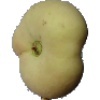
Label: Peach Flat 1